La Salle Green Hills Greenies

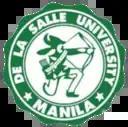
The Greenies are paired alongside the Green Archers in some competitions, although they are not acknowledged as DLSU's juniors.

The Greenies entered the NCAA as the Junior Reps of then De La Salle College in 1968. LSGH took over the slot of the phased out De La Salle College High School which also had the same monikers-the Greenies. That initial NCAA stint of the LSGH Greenies lasted until school year 1980–81 when both DLSU and LSGH formally and simultaneously withdrew from the NCAA. Within that 13-year NCAA period, the Greenies won eight NCAA General Championships. DLSU together with LSGH withdrew from the NCAA due to several brawls between LSGH and main rivals Ateneo de Manila High School, and between DLSU and main rival school Letran. And when DLSU applied for the UAAP in 1981, a number of schools (mainly UST and Ateneo de Manila, because they stated that La Salle's entry would spark the infamous rivalry and thus start riots once more) rejected La Salle's application. But after a thorough review by the then UAAP board, they finally accepted La Salle as the eighth member. Ateneo de Manila also rejected LSGH's application after LSGH's athletes were involved in various riots with some Ateneo Blue Eaglets while they were in the NCAA, this delayed DLSU's spot in the UAAP, thus forcing DLSU to choose the newly established De La Salle–Santiago Zobel School as their representatives in the Juniors' Division.